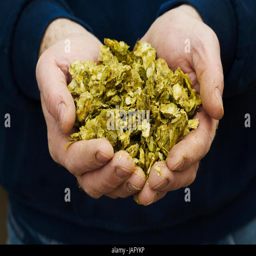
close up of human hands holding hops , the major ingredient for making beer